Prince Regent and Mitchell River Important Bird Area

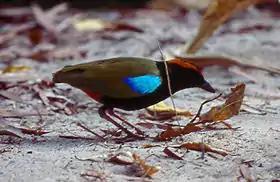
The IBA is an important site for rainbow pittas

The Prince Regent and Mitchell River Important Bird Area is a 7333 km tract of land comprising several contiguous protected areas in the north-west Kimberley region of northern Western Australia. It includes the Mitchell Plateau.